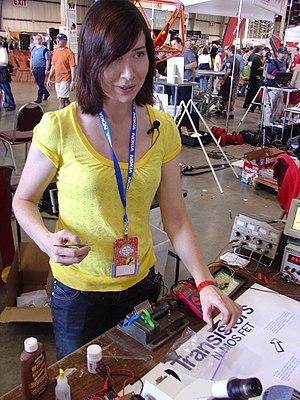
Jeri Ellsworth, née le 14 août 1974, est une entrepreneuse et conceptrice de puces électroniques américaine.
La place des femmes en ingénierie traite de la présence des femmes dans les métiers technologiques. Selon une enquête de la National Academies Press, les femmes sont souvent sous-représentées dans les domaines du génie, tant dans le monde universitaire que dans la profession d'ingénieur. Un certain nombre d’organisations et de programmes ont été créés pour combattre cette disparité entre les sexes, et lutter contre le manque de représentation des femmes dans les domaines scientifiques.